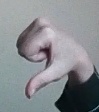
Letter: waw